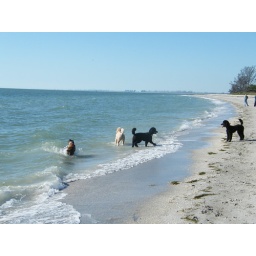
Rainee is too chicken to go in the water